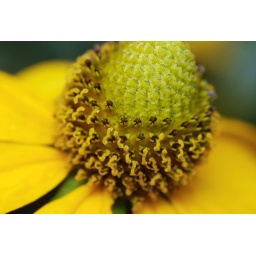
Disk flowers green in bud. Tisbury, MA 8/16/10